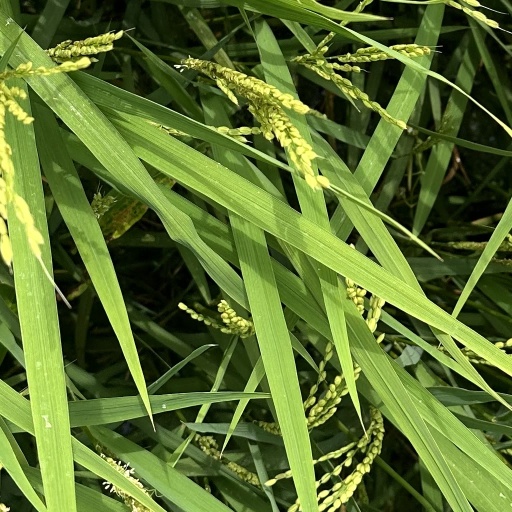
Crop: rice